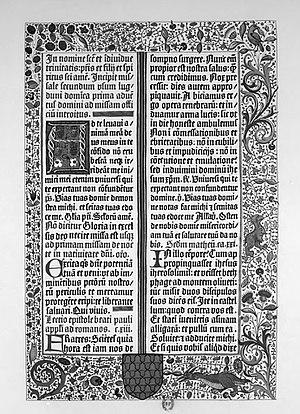
Missel de Lyon Première page exemplaire Bnf
Johannes Neumeister ou Numeister de Mayence, en français Jean Neumeister ou parfois Jean d'Albi est un prototypographe. En 1472, il imprime à Foligno la première édition de la Divine Comédie. Il est considéré comme l'exemple type d'un artisan pionnier allemand, imprimeur itinérant qui diffuse l'art nouveau de l'imprimerie en Europe.